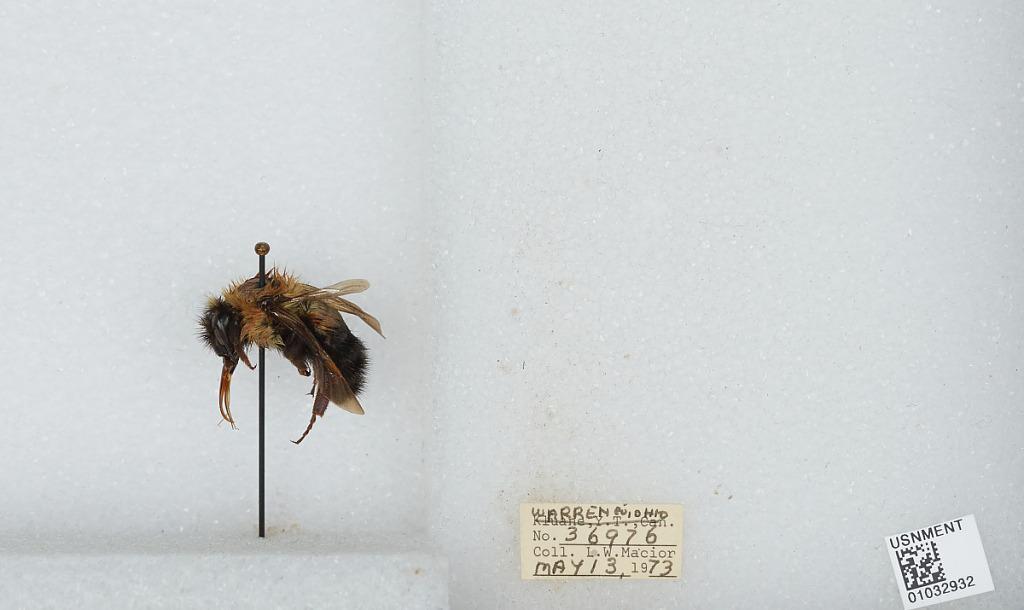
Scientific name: Bombus (Pyrobombus) vagans vagans Smith
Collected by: L. Macior
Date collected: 1973-5-13
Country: United States
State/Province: Ohio
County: Warren
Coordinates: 39.4242, -84.1856